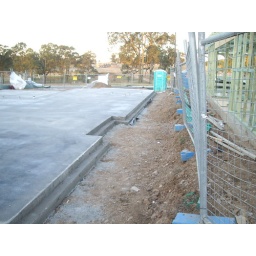
The articulation in the side of the house is the fourth bedroom